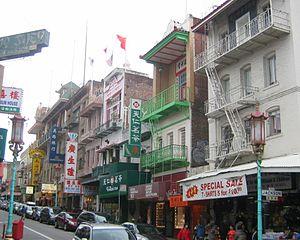
Le Chinatown de San Francisco est le plus ancien quartier chinois d'Amérique du Nord, il compte la plus grande communauté chinoise hors d'Asie. Le quartier a été fondé vers les années 1848.
Les Aventures de Jack Burton dans les griffes du Mandarin est un film américain réalisé par John Carpenter, sorti en 1986.